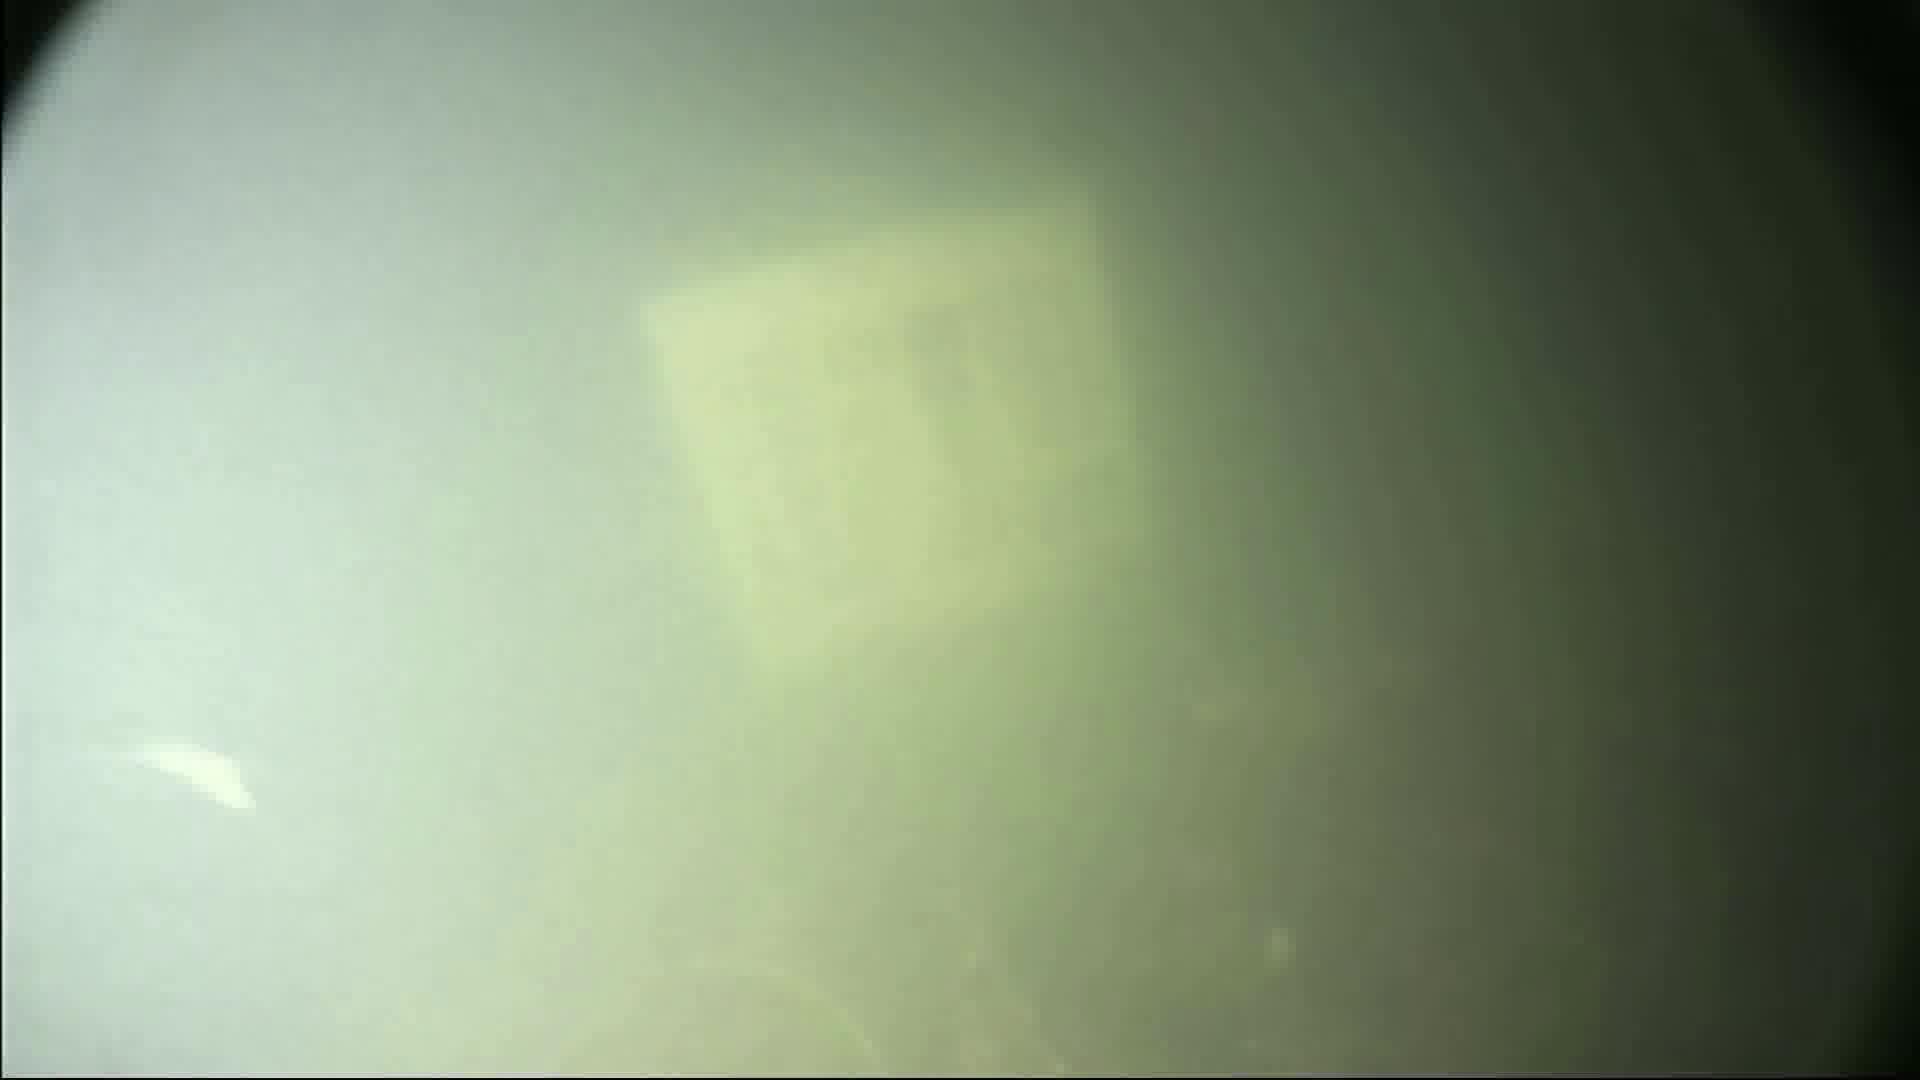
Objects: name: fish